Answer in natural language. Considering the relative positions, is orange rhode island novelty basketball above or below framed landscape photograph with black wood frame? Choose between the following options: above or below
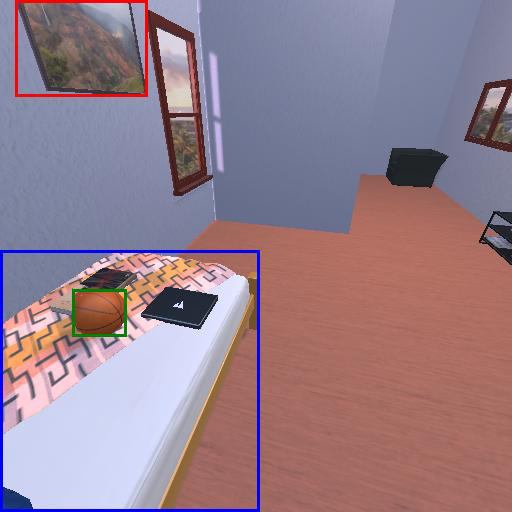
<answer>below</answer>